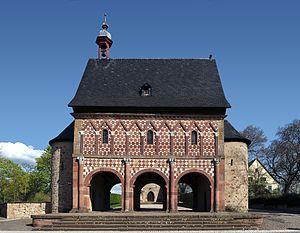
Louis II dit « le Germanique », né vers 806 et mort le 28 août 876 à Francfort-sur-le-Main, issu de la dynastie des Carolingiens, est un des petits-fils de Charlemagne qui procèdent au partage de son Empire en 843. Designé roi de Bavière sous le règne de son père Louis le Pieux, il fut premier roi de Francie orientale de 843 à sa mort. C'est ainsi que Louis II peut être considéré comme le premier souverain allemand.
Les églises propriétaires étaient des établissements religieux construits le plus souvent par des laïcs sur un terrain privé. Un des nombreux exemples est celui de l´abbaye de Lorsch, fondée en 764 par Cancor. Le maître du domaine avait le droit d´investiture, c´est-à-dire le droit de choisir et de destituer les prêtres et les abbés sans autorisation de l´évêque. Le seigneur était le bailli de son église. Il percevait les revenus du domaine ainsi que la dîme mais devait aussi pourvoir au besoin de l´église. En contrepartie, le propriétaire était inclus dans les prières, c´était tout au moins théoriquement la raison principale pour la création d´église et d´abbaye. De son côté, pour éviter de perdre de son influence, l´évêque se sentait obligé d´acquérir des églises propriétaires et d´y installer des gens loyaux et instruits.